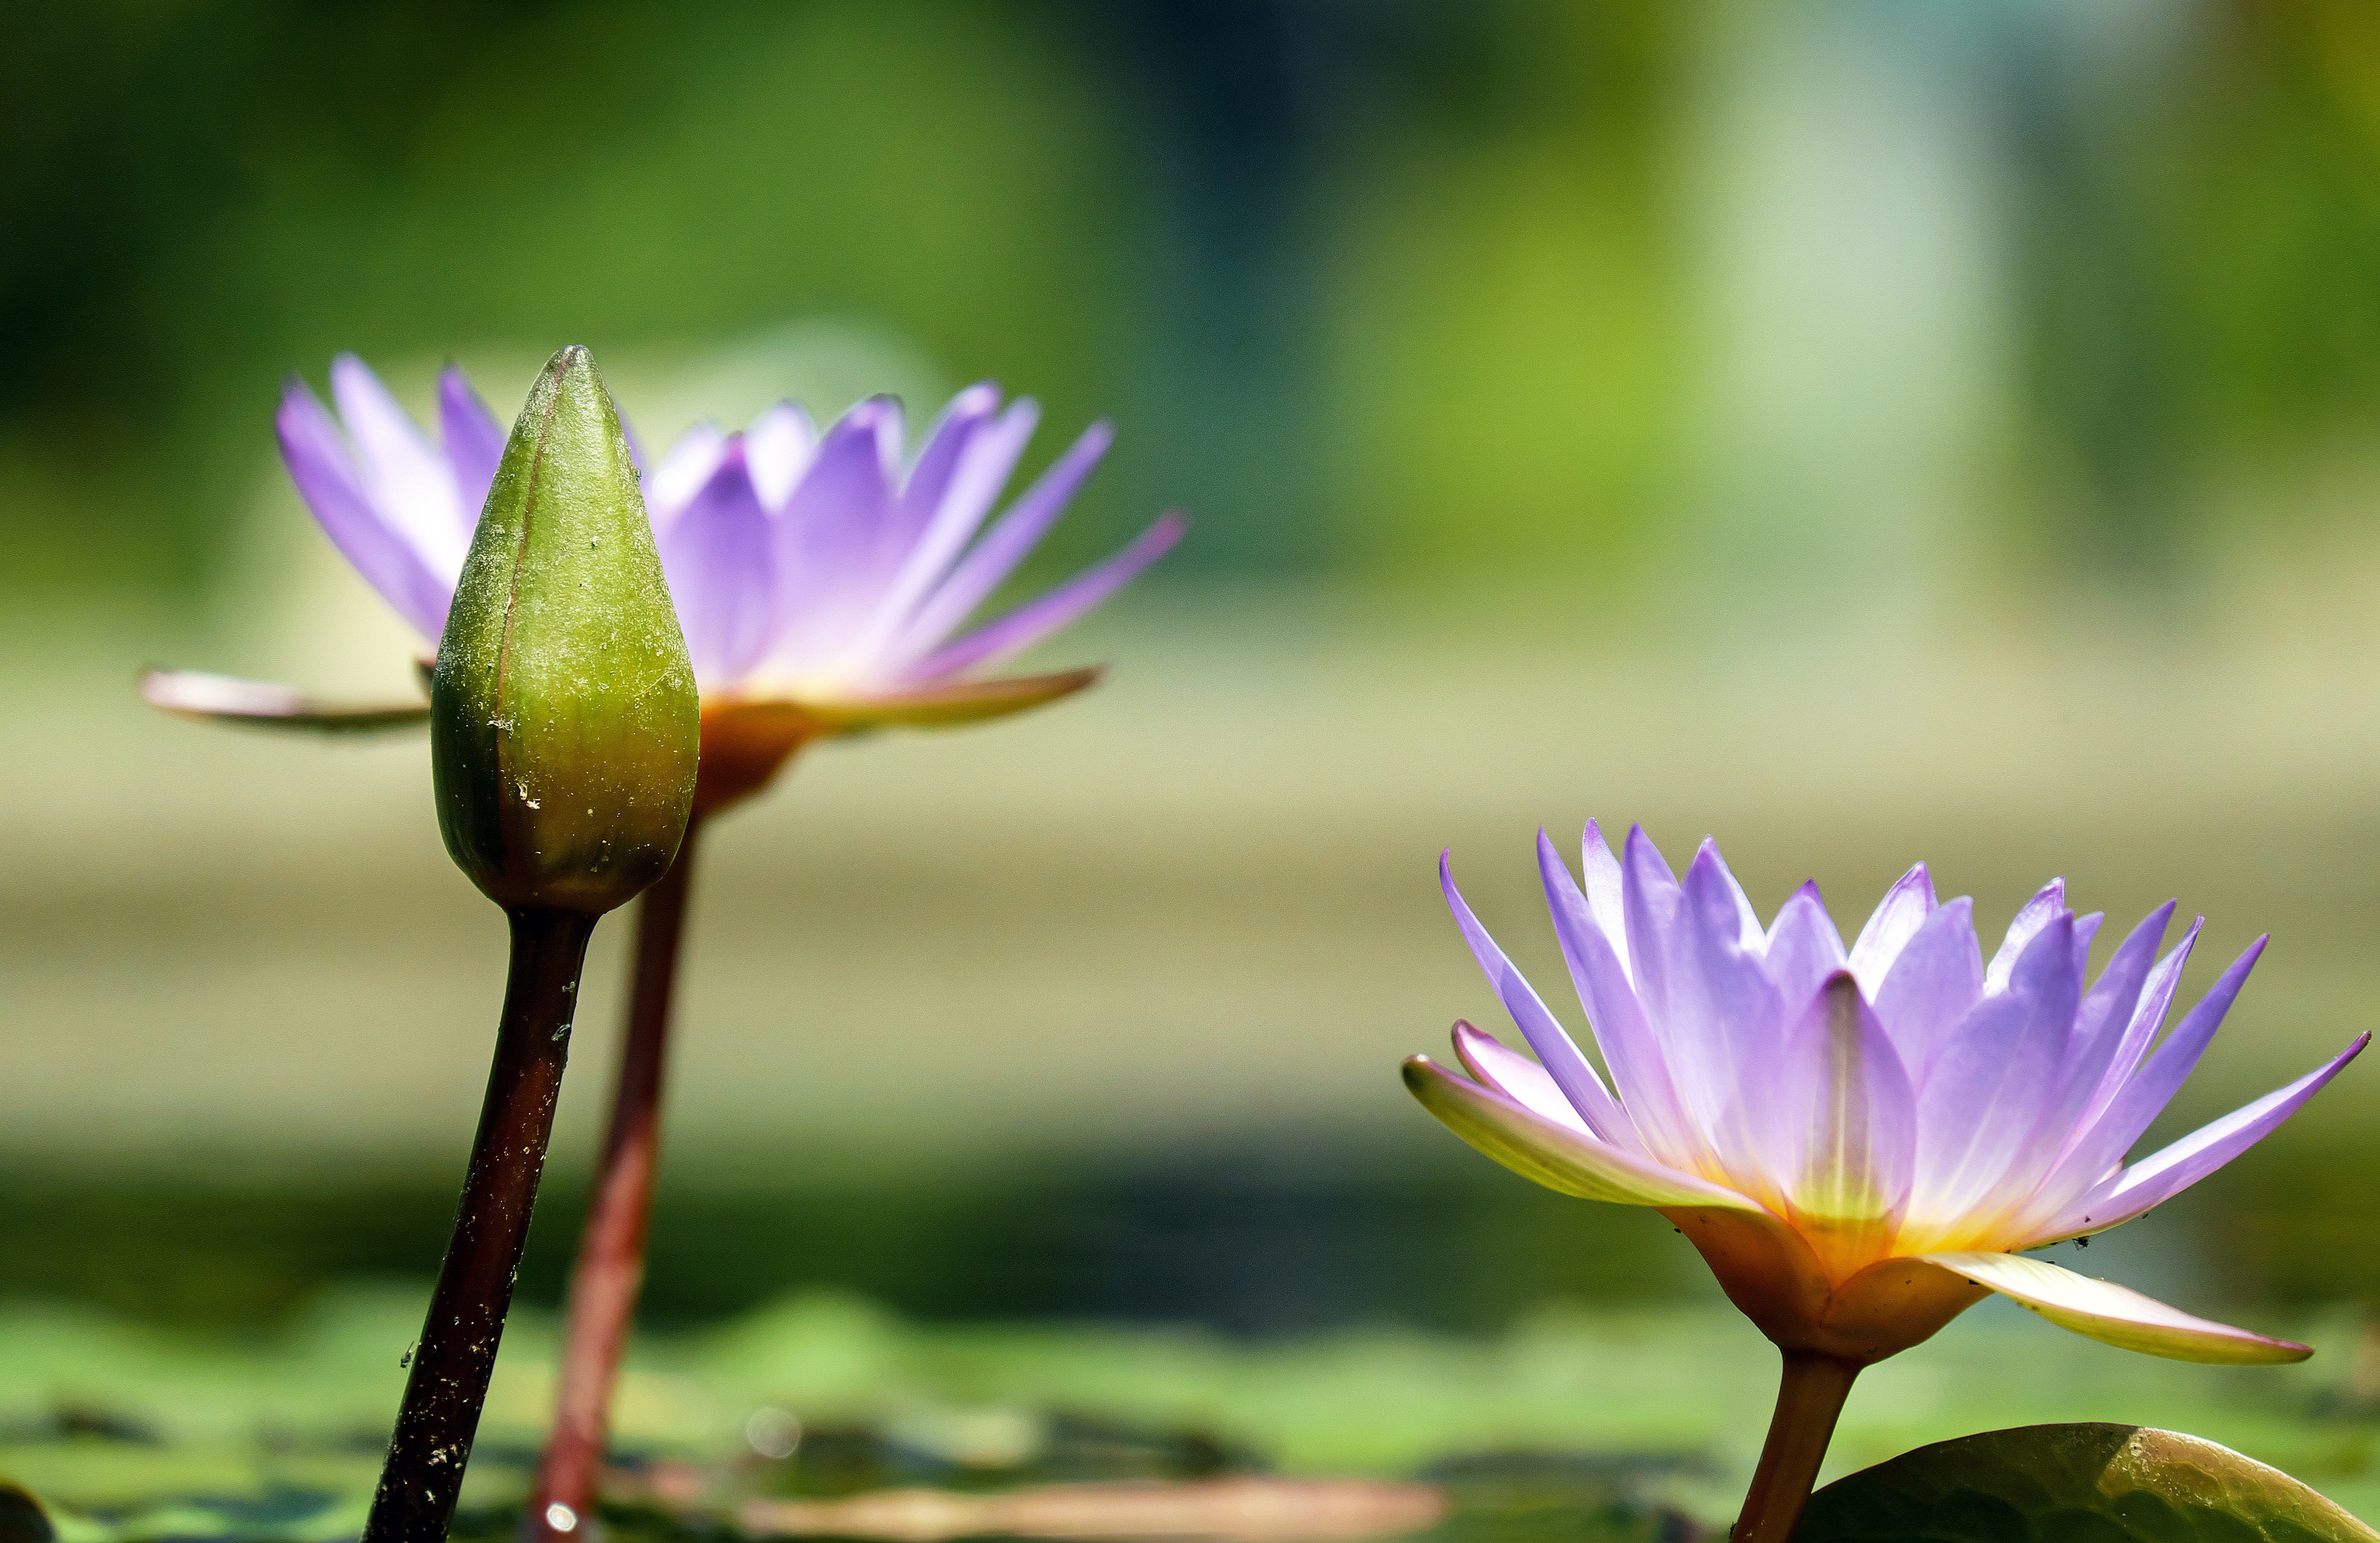
water, nature, blossom, plant, photography, sunlight, leaf, flower, petal, daisy, pond, green, botany, sacred lotus, aquatic plant, flora, water lily, wildflower, close up, lotus, bud, macro photography, flowering plant, plant stem, land plant, lotus family, proteales